Édouard Brisebarre

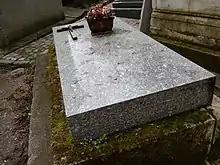
Brisebarre's grave

After he studied at the Lycée Charlemagne, Brisebarre worked as a clerk by a lawyer and obtained the post of tax collector, but was laid off almost immediately and became an actor. He didn't succeed either in that occupation and thus tried his hand at writing: He then immediately was acclaimed by the public with his enigma "La fiole de Cagliostro" (1835).